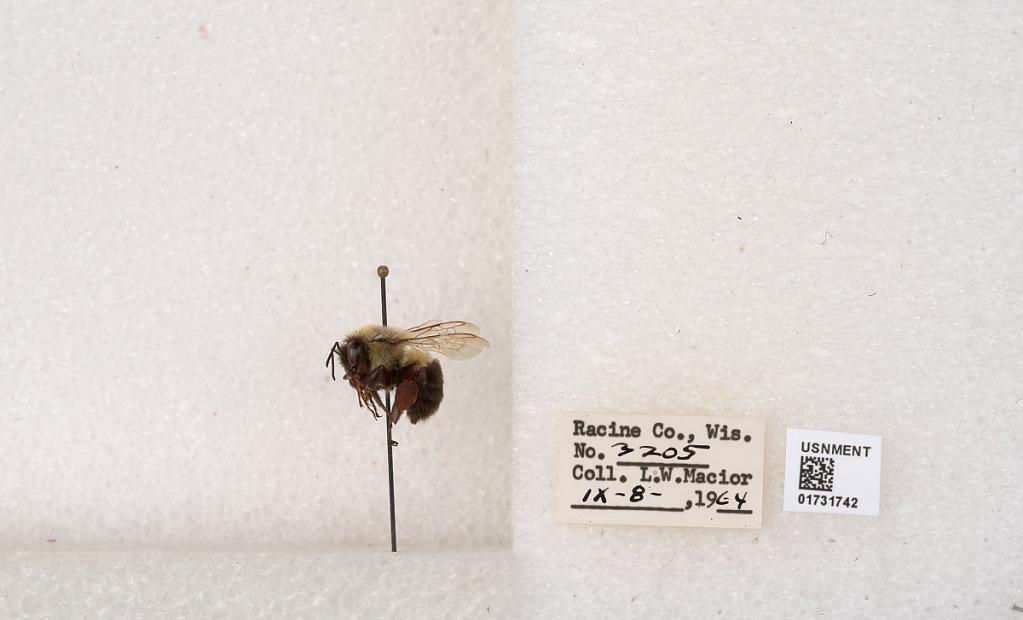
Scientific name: Bombus impatiens Cresson
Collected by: L. Macior
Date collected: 1964-9-8
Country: United States
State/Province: Wisconsin
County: Racine
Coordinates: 42.7299, -87.8123